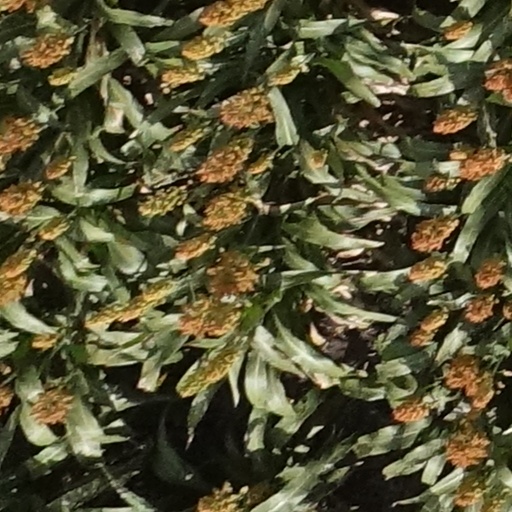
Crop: sorghum